Verdigris (novel)

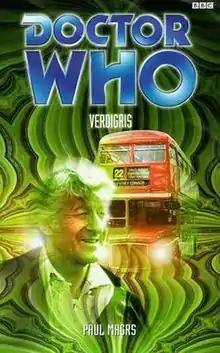

Verdigris is a BBC Books original novel written by Paul Magrs and based on the long-running British science fiction television series "Doctor Who". It features the Third Doctor, Jo Grant and Iris Wildthyme.